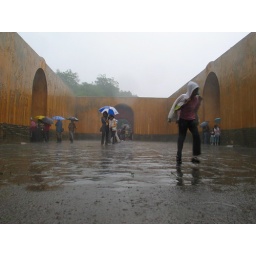
A girl runs through the rain on purple mountain in Nanjing, China.